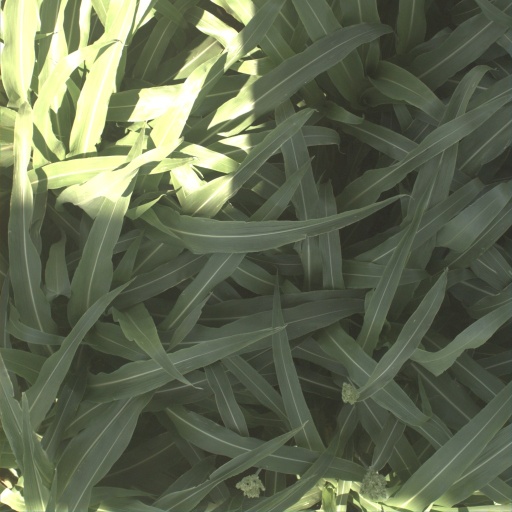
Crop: sorghum